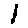
Label: 1